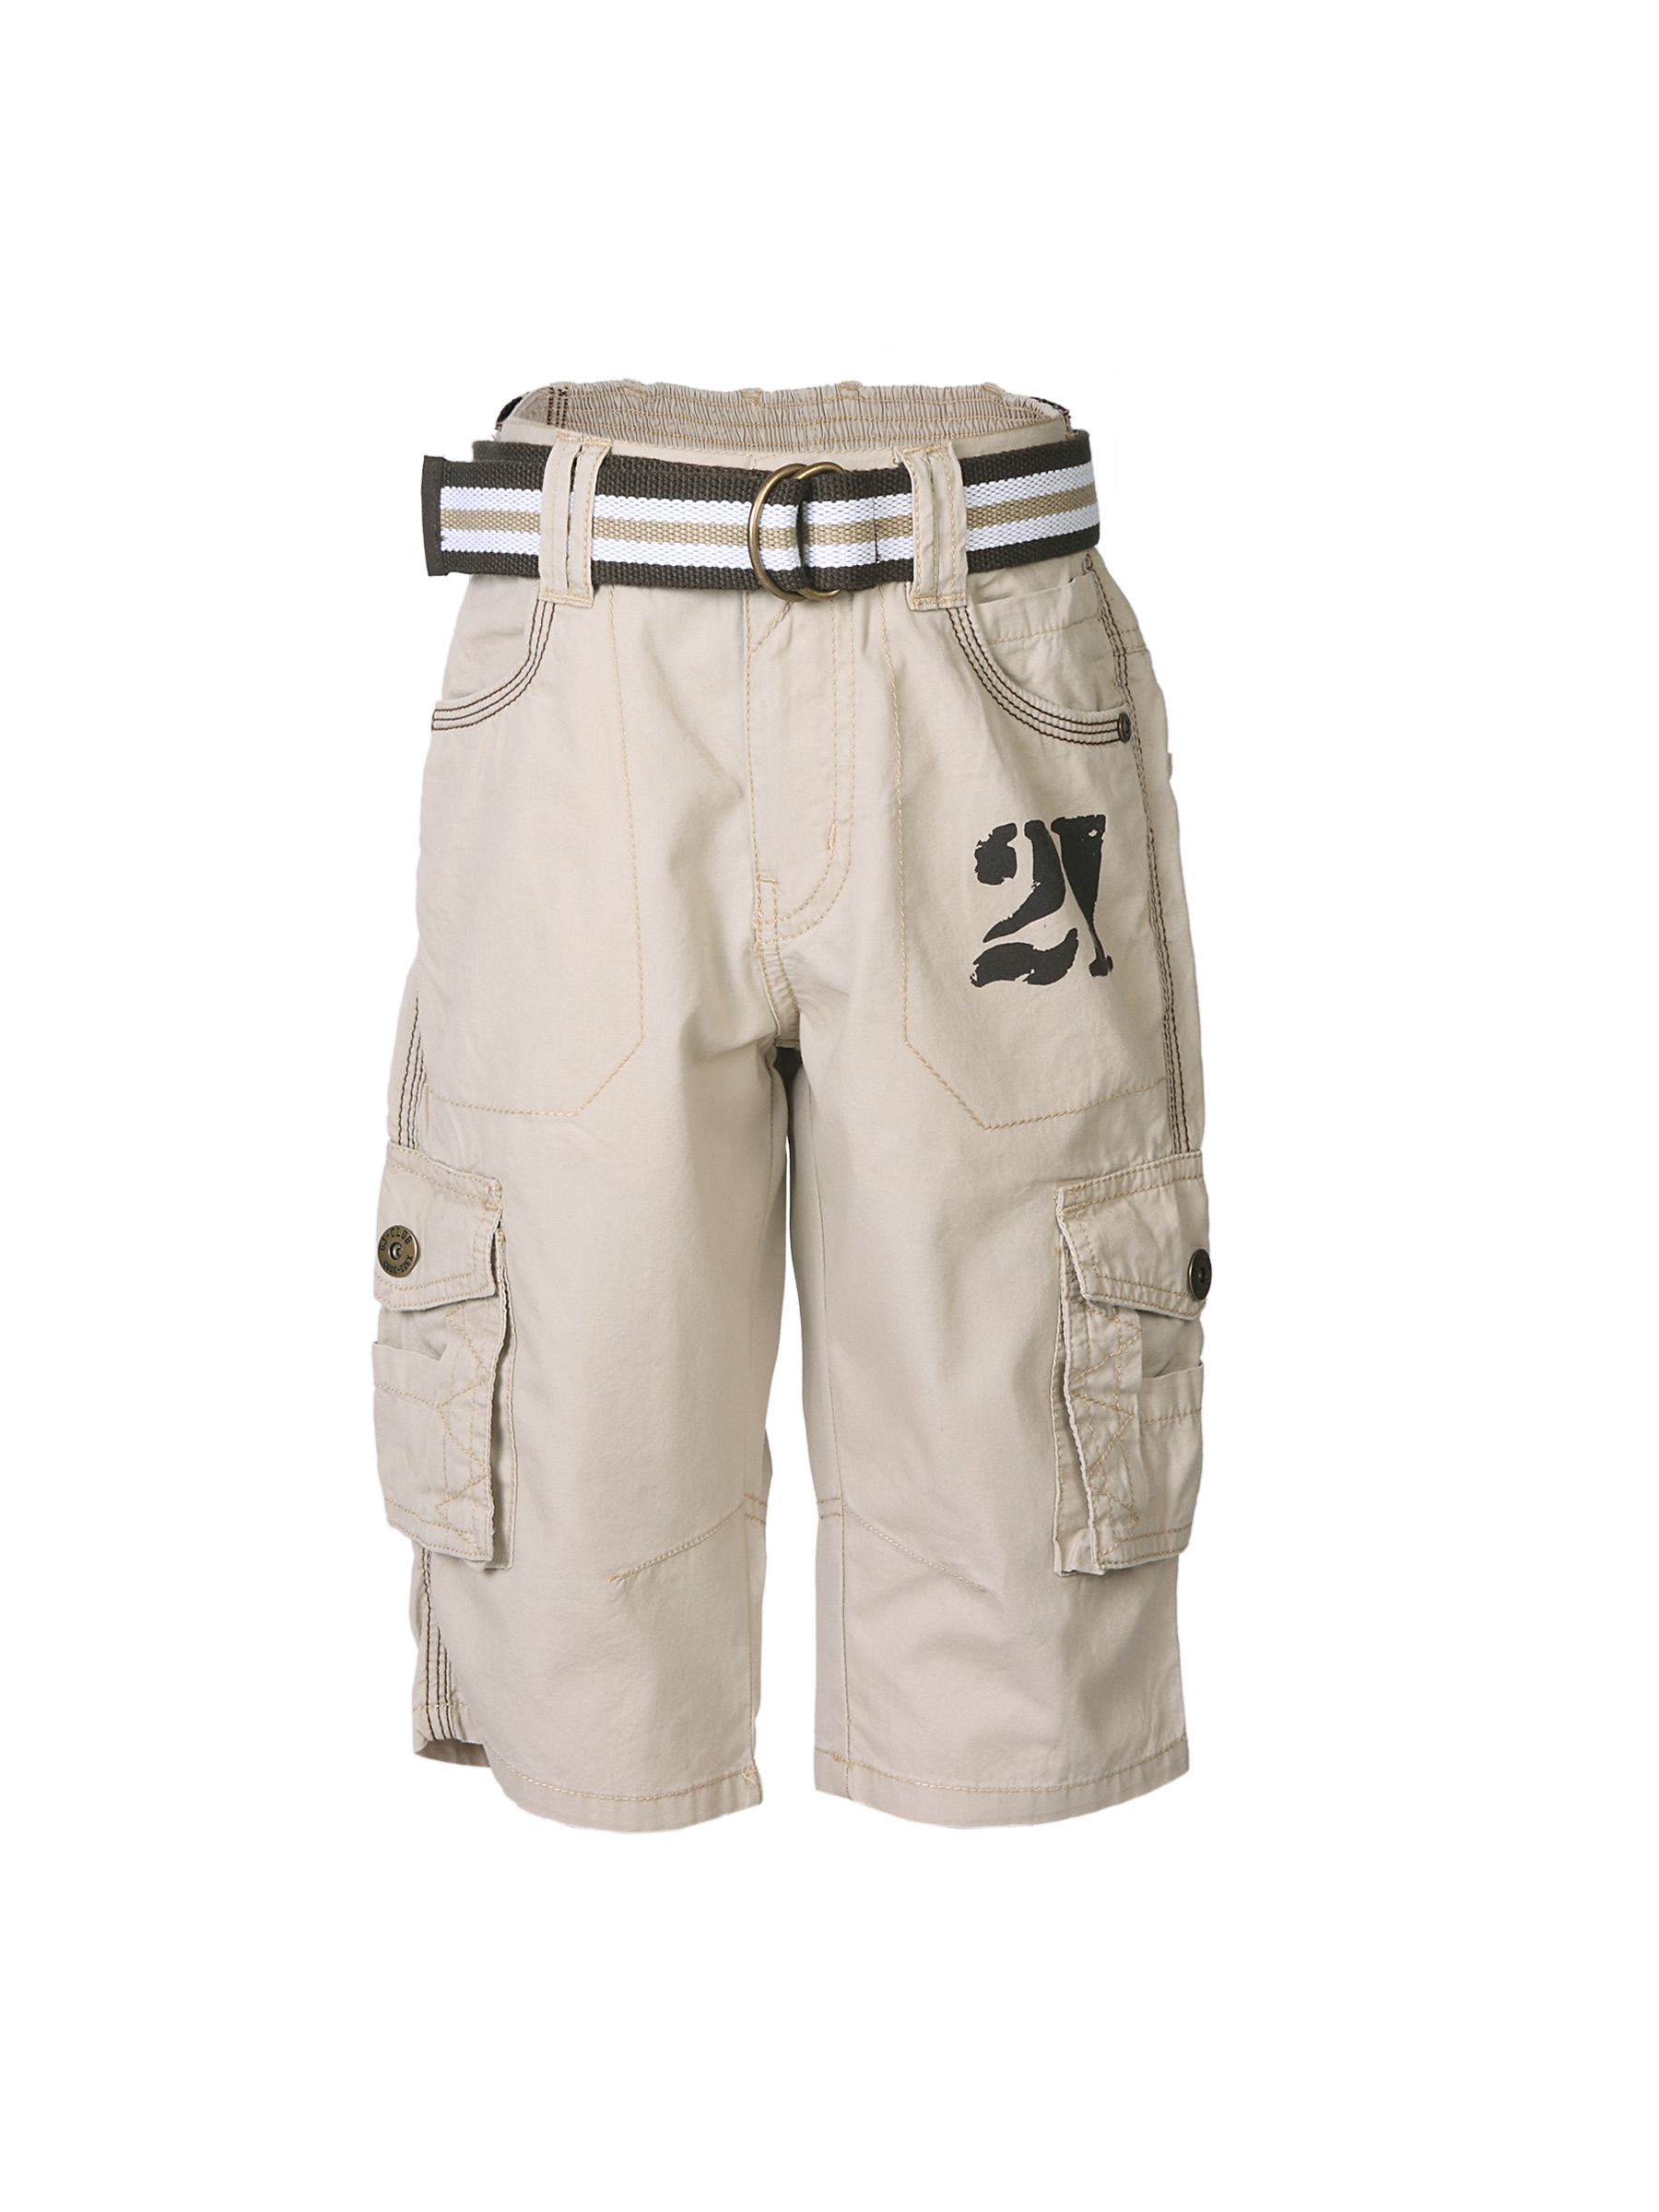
Gini Jony Boys Beige Shorts
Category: Apparel / Bottomwear / Shorts
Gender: Boys
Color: Beige
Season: Summer 2012
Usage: Casual